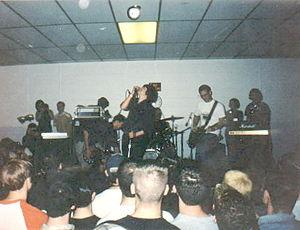
Discount est un groupe de punk rock américain, originaire de Vero Beach, en Floride. Il est formé en 1995 et séparé en 2000. Ils comptent un total de trois albums, plusieurs EP, et une compilation de faces B en deux volumes. Les membres du groupe se retrouveront plus tard dans d’autres groupes comme The Kills, The Kitchen, Black Cougar Shock Unit, Unitas, The Routineers, The Draft, et Monikers.